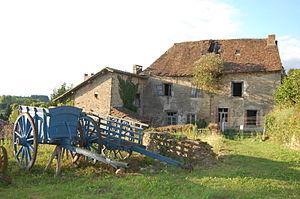
Deux veilles charrettes (charretou) entreposées dans le fort de Châlus Chabrol
Le bleu charrette est une nuance incertaine de bleu, qui correspond à une couleur utilisée autrefois dans certaines régions pour peindre des charrettes.